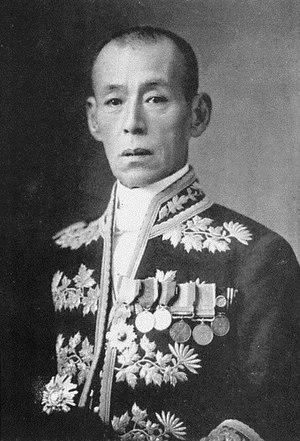
Hōjō Ujiyuki est un daimyo de la fin de l'époque d'Edo, à la tête du domaine de Sayama situé dans la province de Kawachi. Il devient chef du clan Hōjō en 1861. Bien que nommé gouverneur domanial par le gouvernement de Meiji, il démissionne volontairement de son poste en 1869, deux avant l'abolition du système han en juillet 1871.